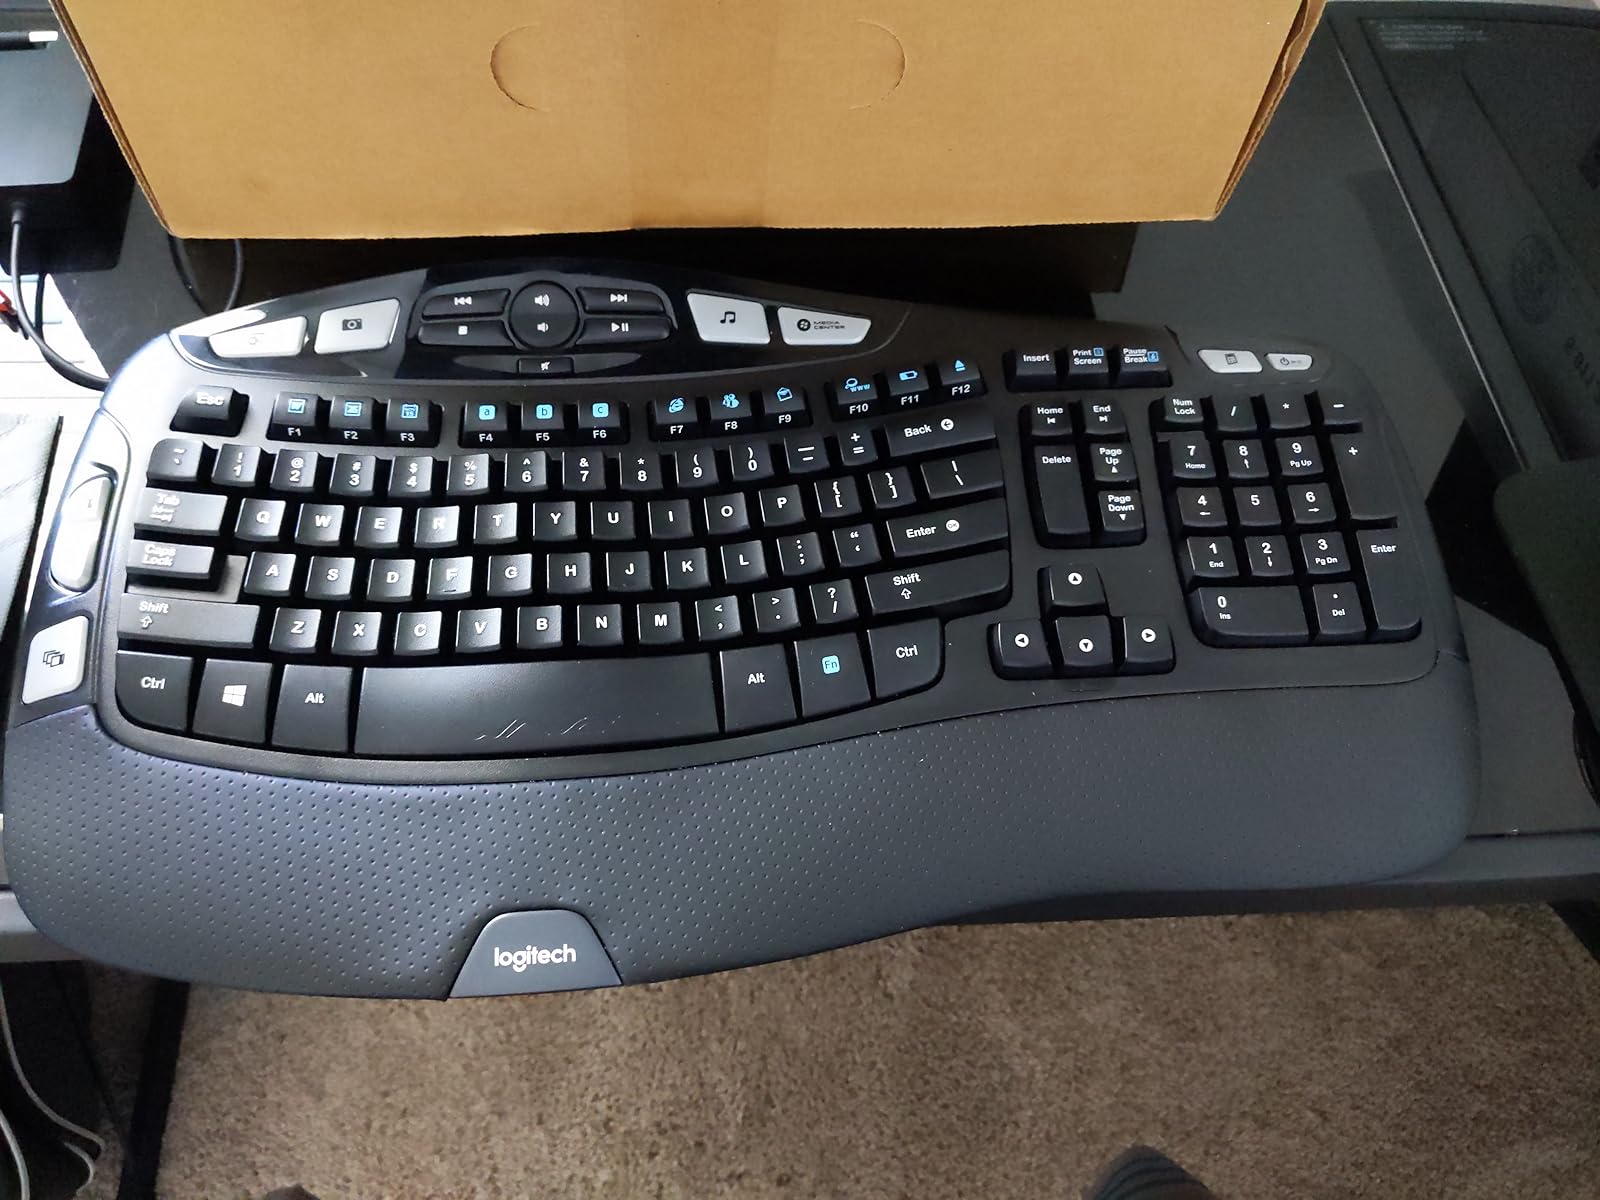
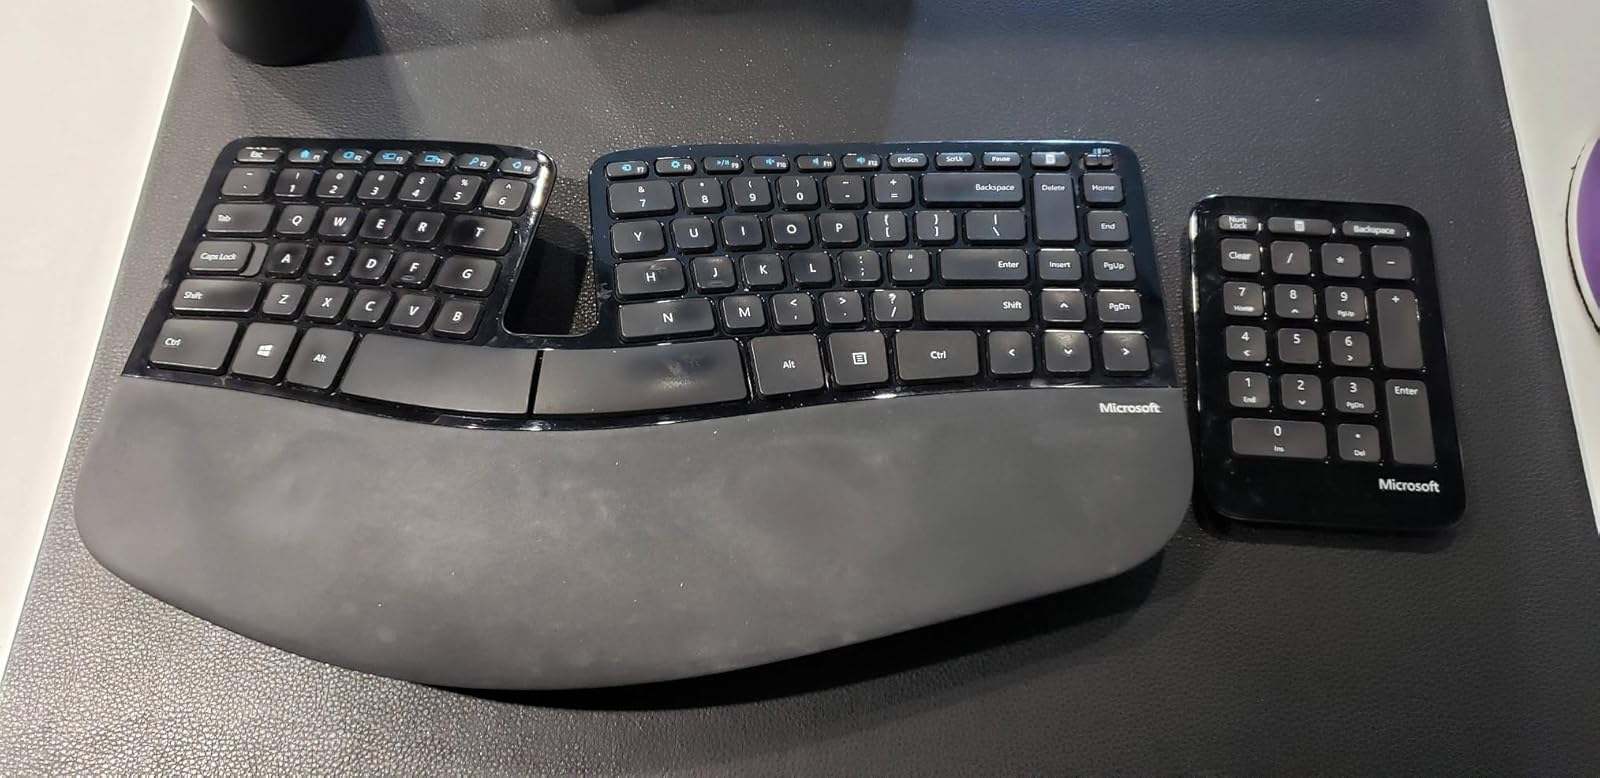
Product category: keyboard
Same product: no